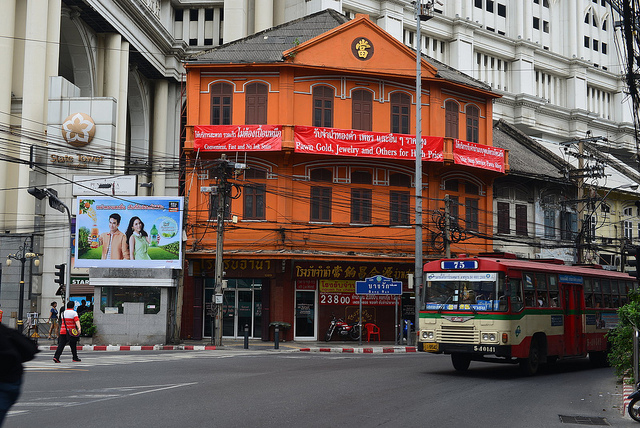
A city street with a bus coming down the street

a public transit bus on a city street

A bus is passing through a city intersection.

A bus is turning the corner in an old historic part of town.

An orange building with a bus on the street